Ohio State Route 700

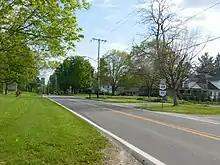
SR 700 and SR 168 in Burton south of SR 87

Along its path, SR 700 passes through northern Portage County and southern Geauga County. No portion of this highway is included within the National Highway System (NHS). The NHS is a network of routes deemed to be most important for the economy, mobility and defense of the nation.